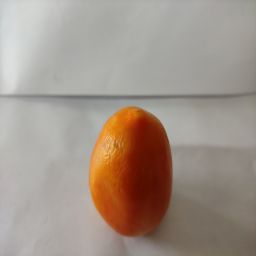
Crop: Tomato
Quality: Ripe